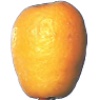
Label: Kumquats 1